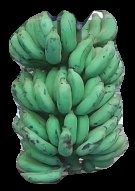
Variety: elakki-bale
Grade: grade3